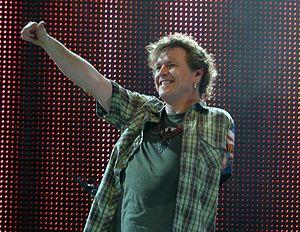
Richard John Cyril Allen, dit Rick Allen, est un batteur britannique né le 1ᵉʳ novembre 1963 à Dronfield dans le Derbyshire en Angleterre. Il est le batteur du groupe Def Leppard depuis 1978. Le 31 décembre 1984, il perd son bras gauche dans un accident de voiture. Il poursuit néanmoins sa carrière, en jouant avec un seul bras et ses pieds sur une batterie conçue pour lui.